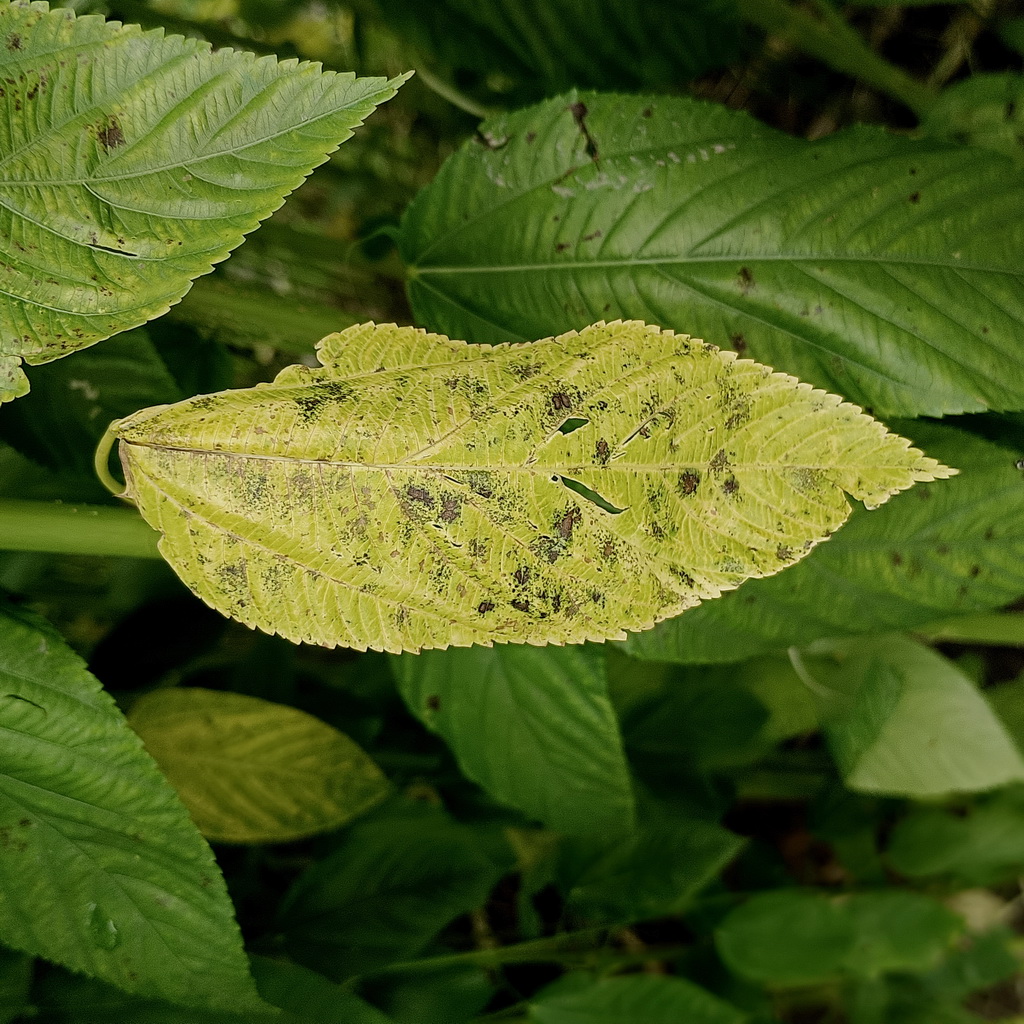
Label: Mosaic